WWE The Bash

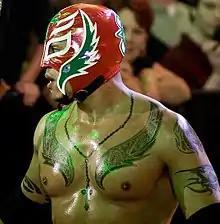
Rey Mysterio defeated Chris Jericho for his second Interconintental Championship; he also retained his right to wear his mask.

Chris Jericho and Rey Mysterio's match for the Intercontinental Championship followed; the contest was kept at a fast pace, leading to Jericho going to the floor of the arena surrounding the ring to have his opponent deliver a seated senton. As the move also damaged Mysterio, Jericho gained control, whipping the challenger into the barricade before returning the action to the ring; Mysterio regained his momentum to take down Jericho with an Arabian press. The match continued with both men countering each other's signature maneuvers in attempts to score a pin. Mysterio gained the upper hand by dropkicking the champion onto the bottom rope in an attempt to execute the 619; once connected, Jericho quickly applied his submission hold, the Walls of Jericho; Mysterio struggled out of the position, leading to an exchange of surprise pin attempts. The match came to an end when Jericho attempted to remove his opponent's mask, only to see another one in its place, leading to Mysterio taking advantage of the confusion by executing 619 again before performing a springboard splash to pin his opponent, winning the title and retaining his mask.